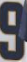
Number: 9